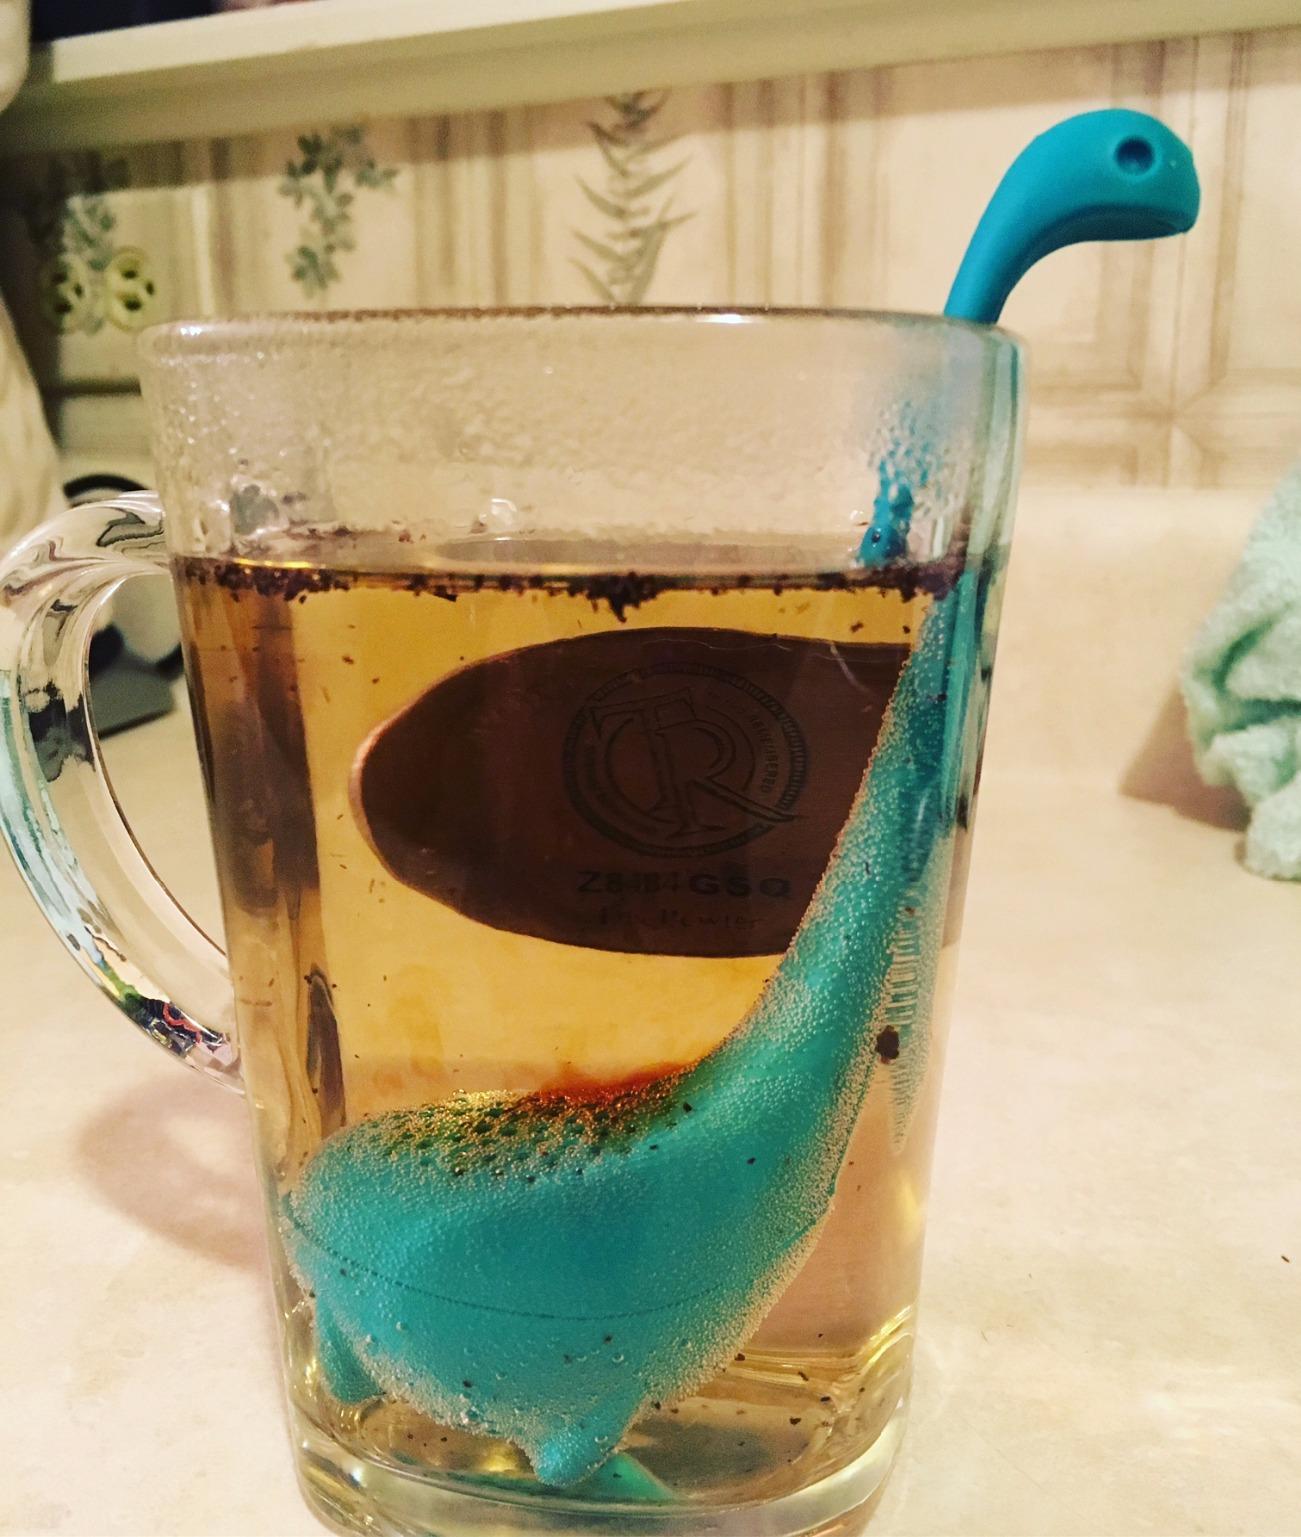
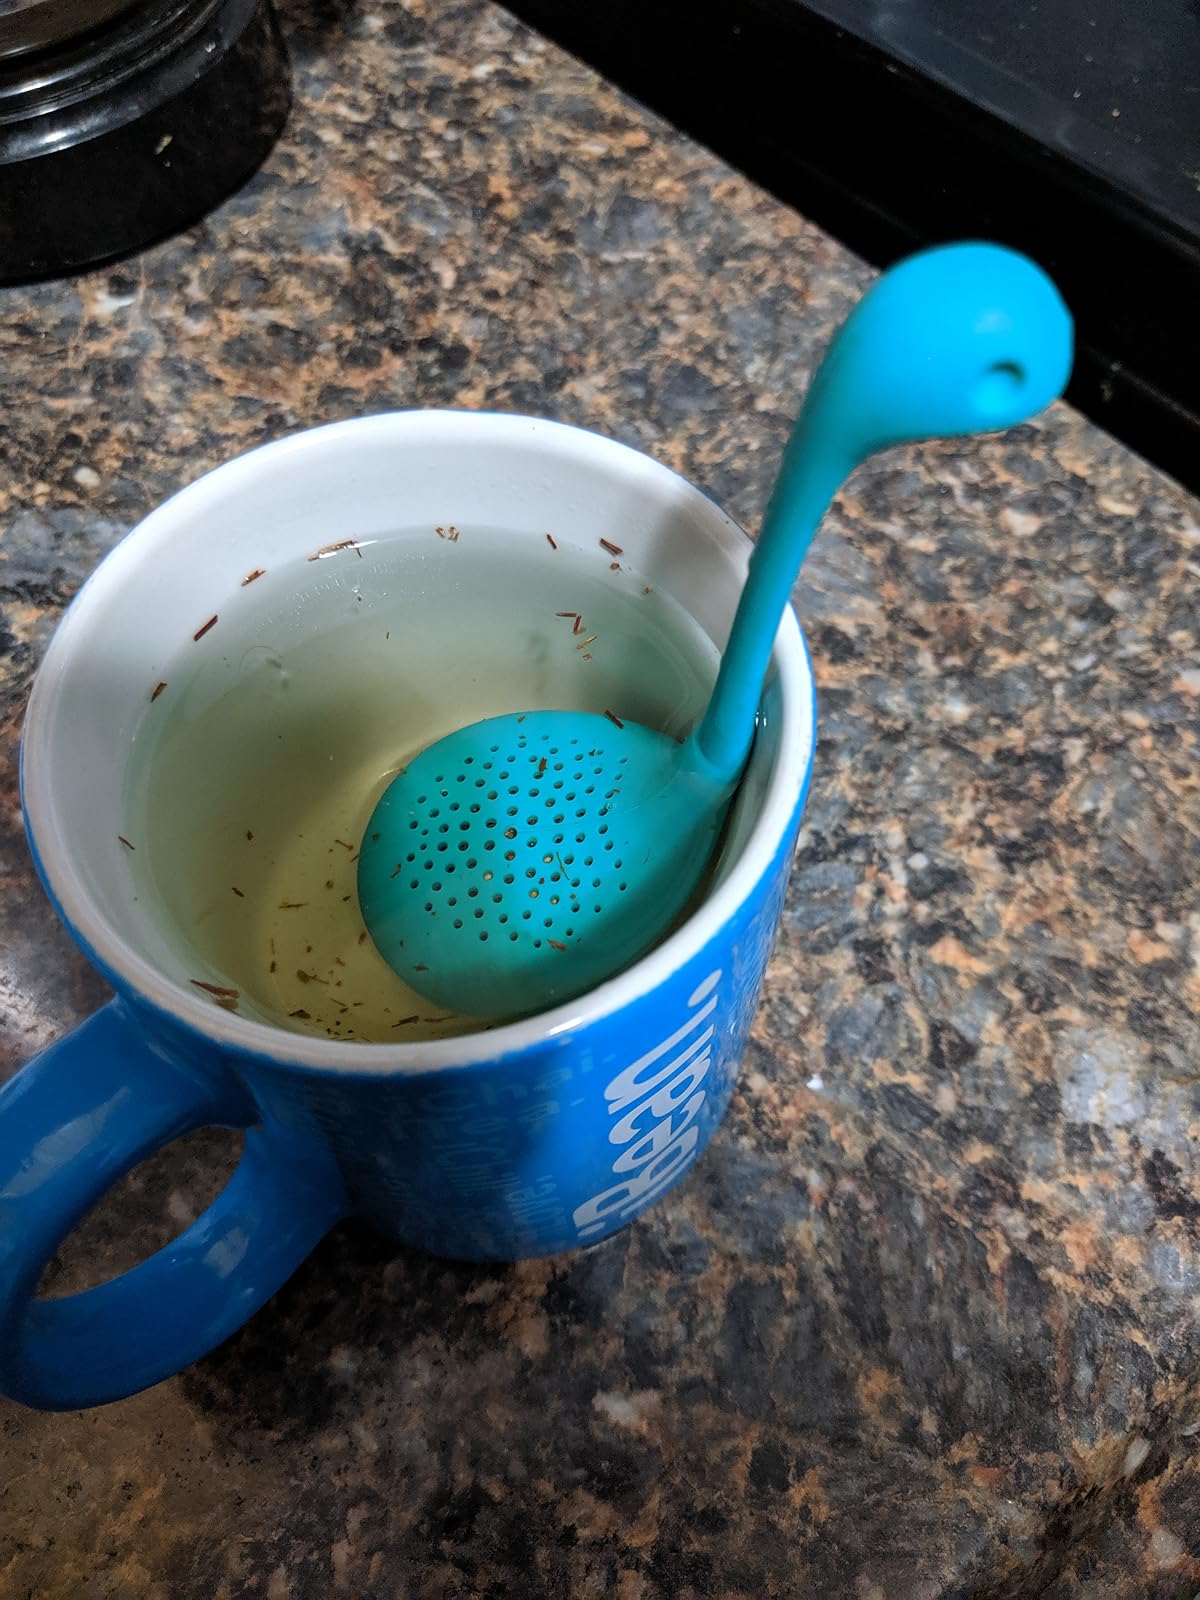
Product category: items_tea
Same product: yes